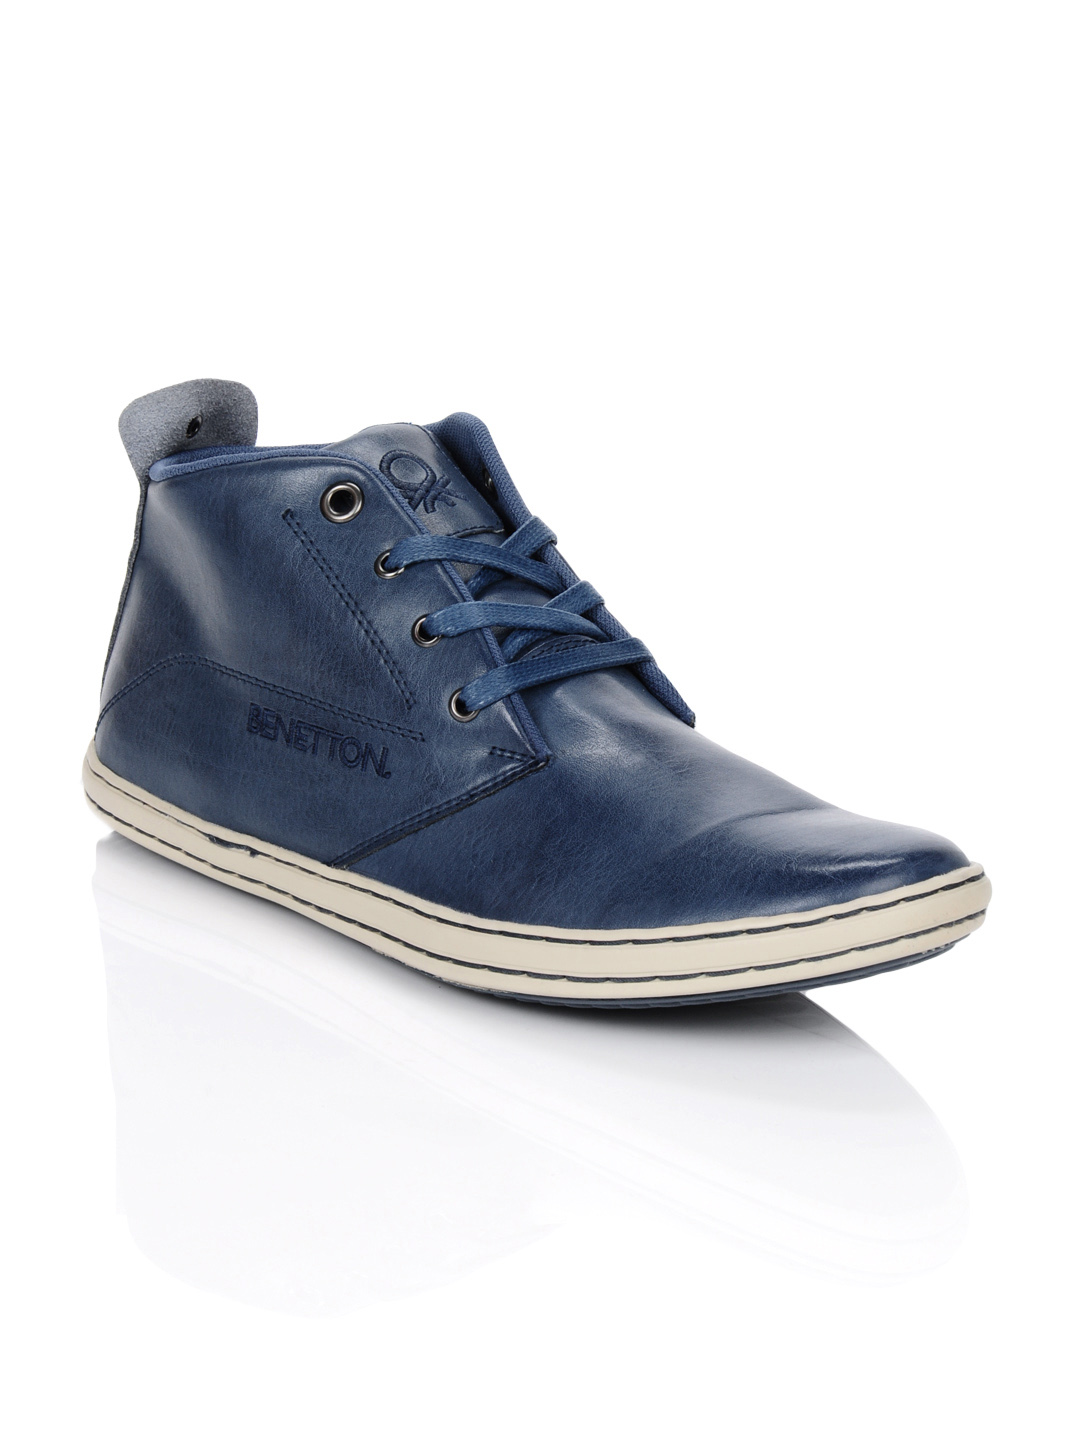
United Colors of Benetton Men Blue Shoes
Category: Footwear / Shoes / Casual Shoes
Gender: Men
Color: Blue
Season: Summer 2012
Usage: Casual